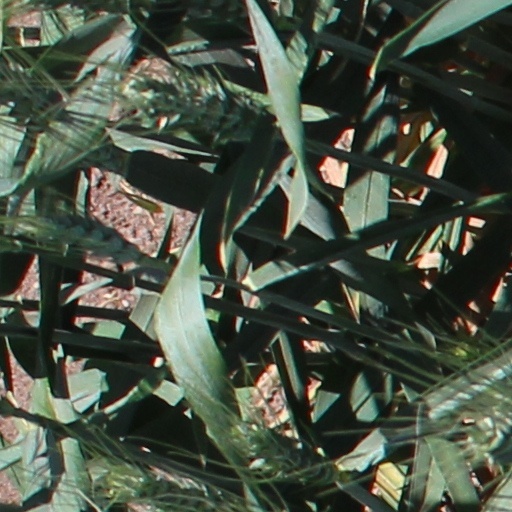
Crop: wheat